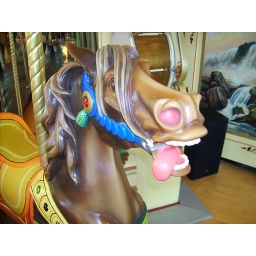
Even wooden horses get tired of running around all damn day.